Victoria Butterfly Gardens

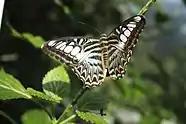

The Victoria Butterfly Gardens have over 75 species (over 4,000 in population) of butterflies and moths that fly, eat and lay eggs freely inside the indoor facility. Visitors to the gardens can watch the nursery window and view the butterflies emerging from the chrysalis, which is around 400-700 emerging butterflies, per week, that are captive-bred and shipped by butterfly farms from Costa Rica, Malaysia and London, England.